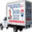
Label: truck